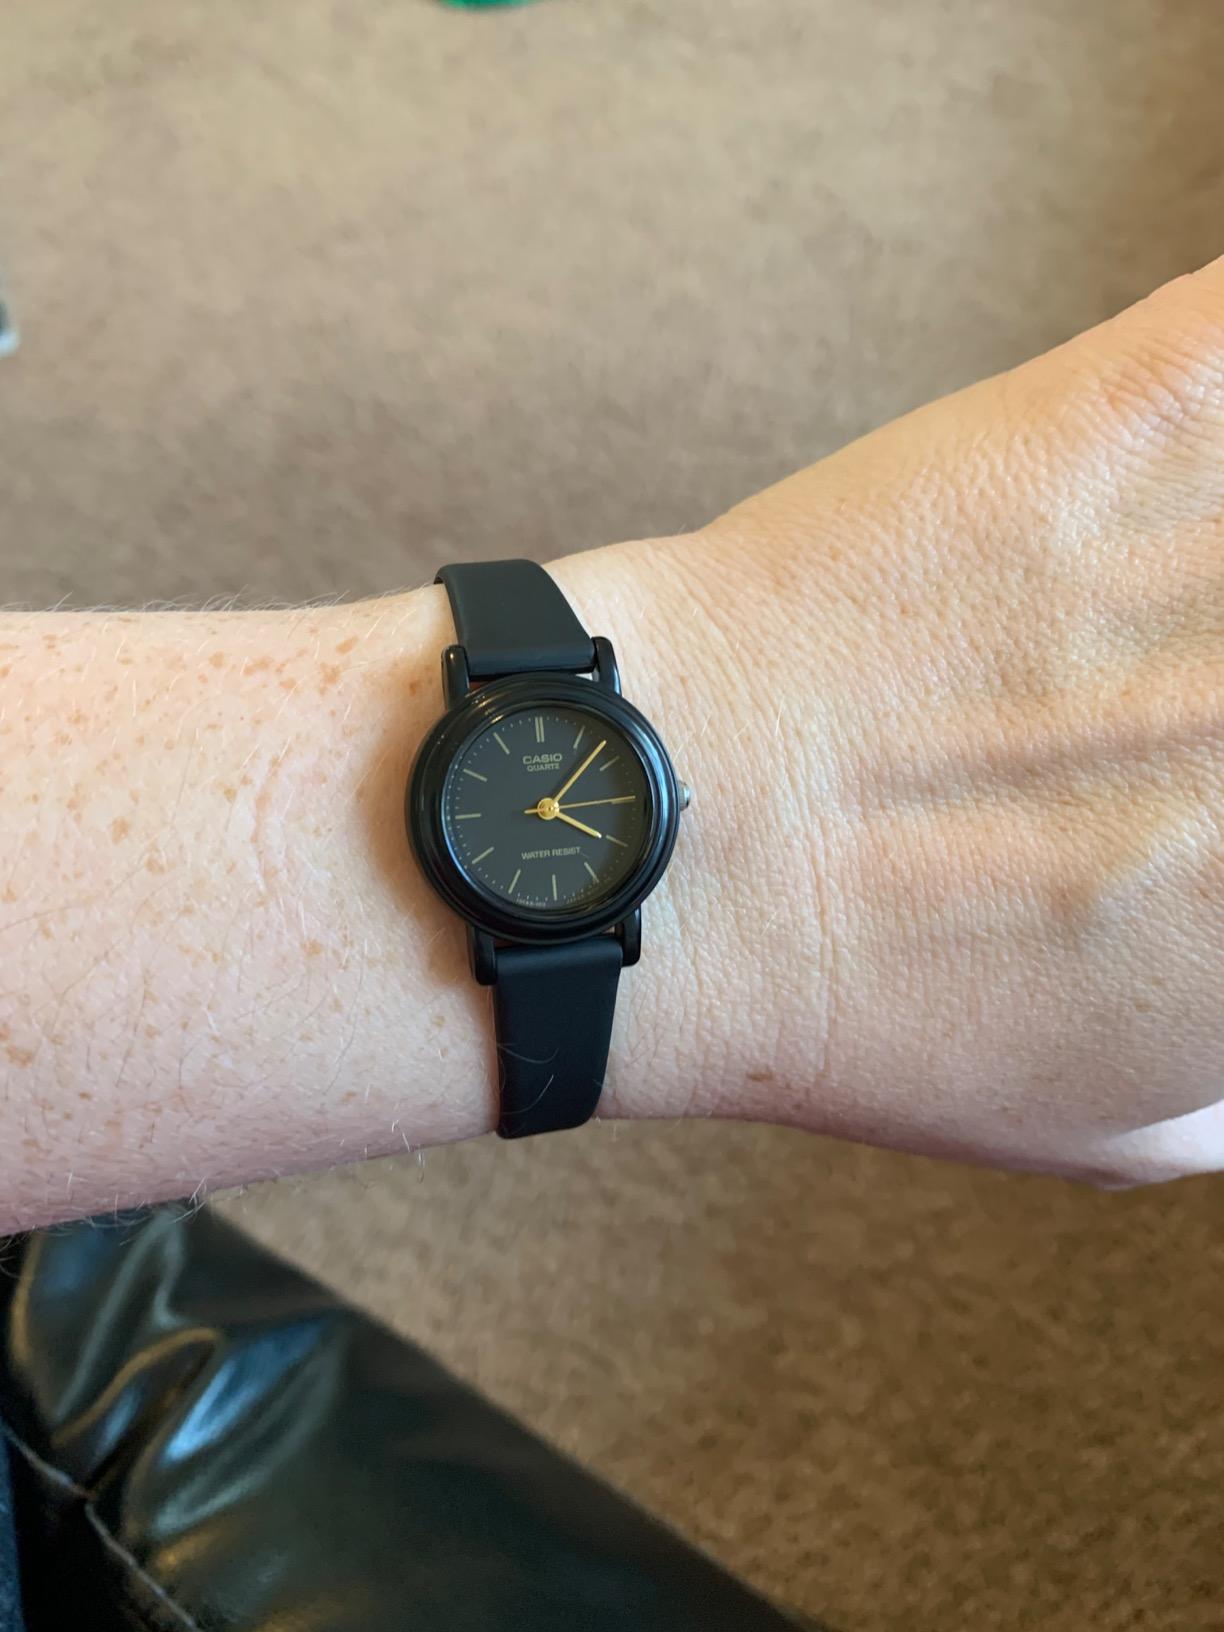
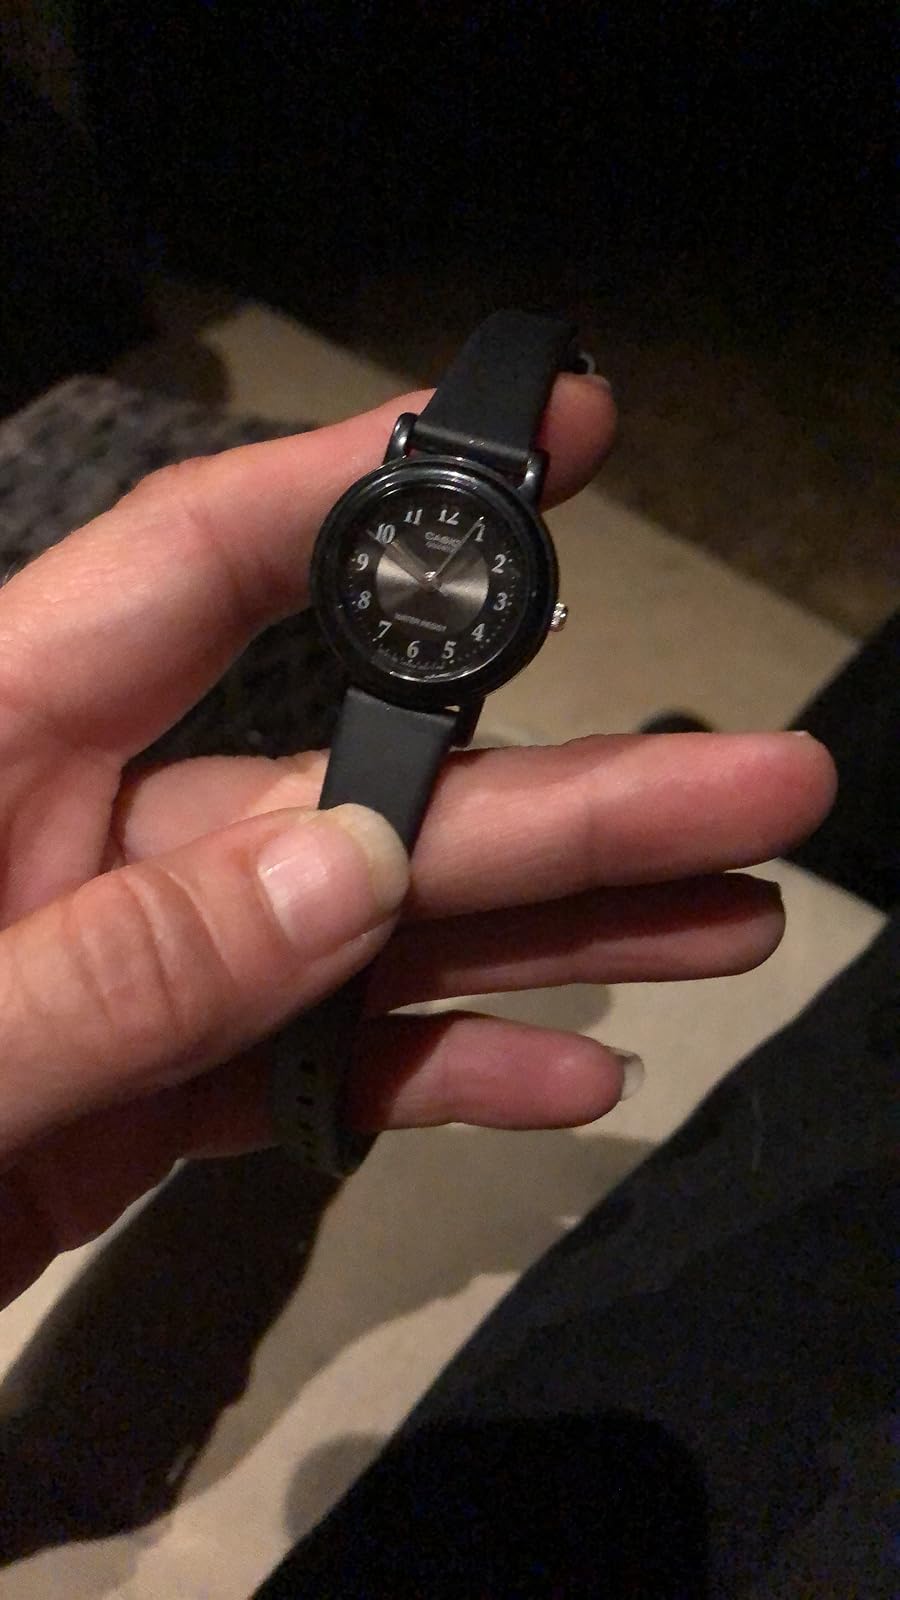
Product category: accessories_watch
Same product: no